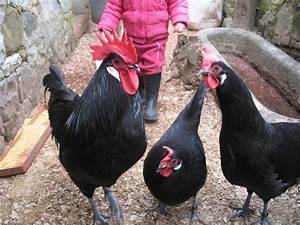
Label: gallina